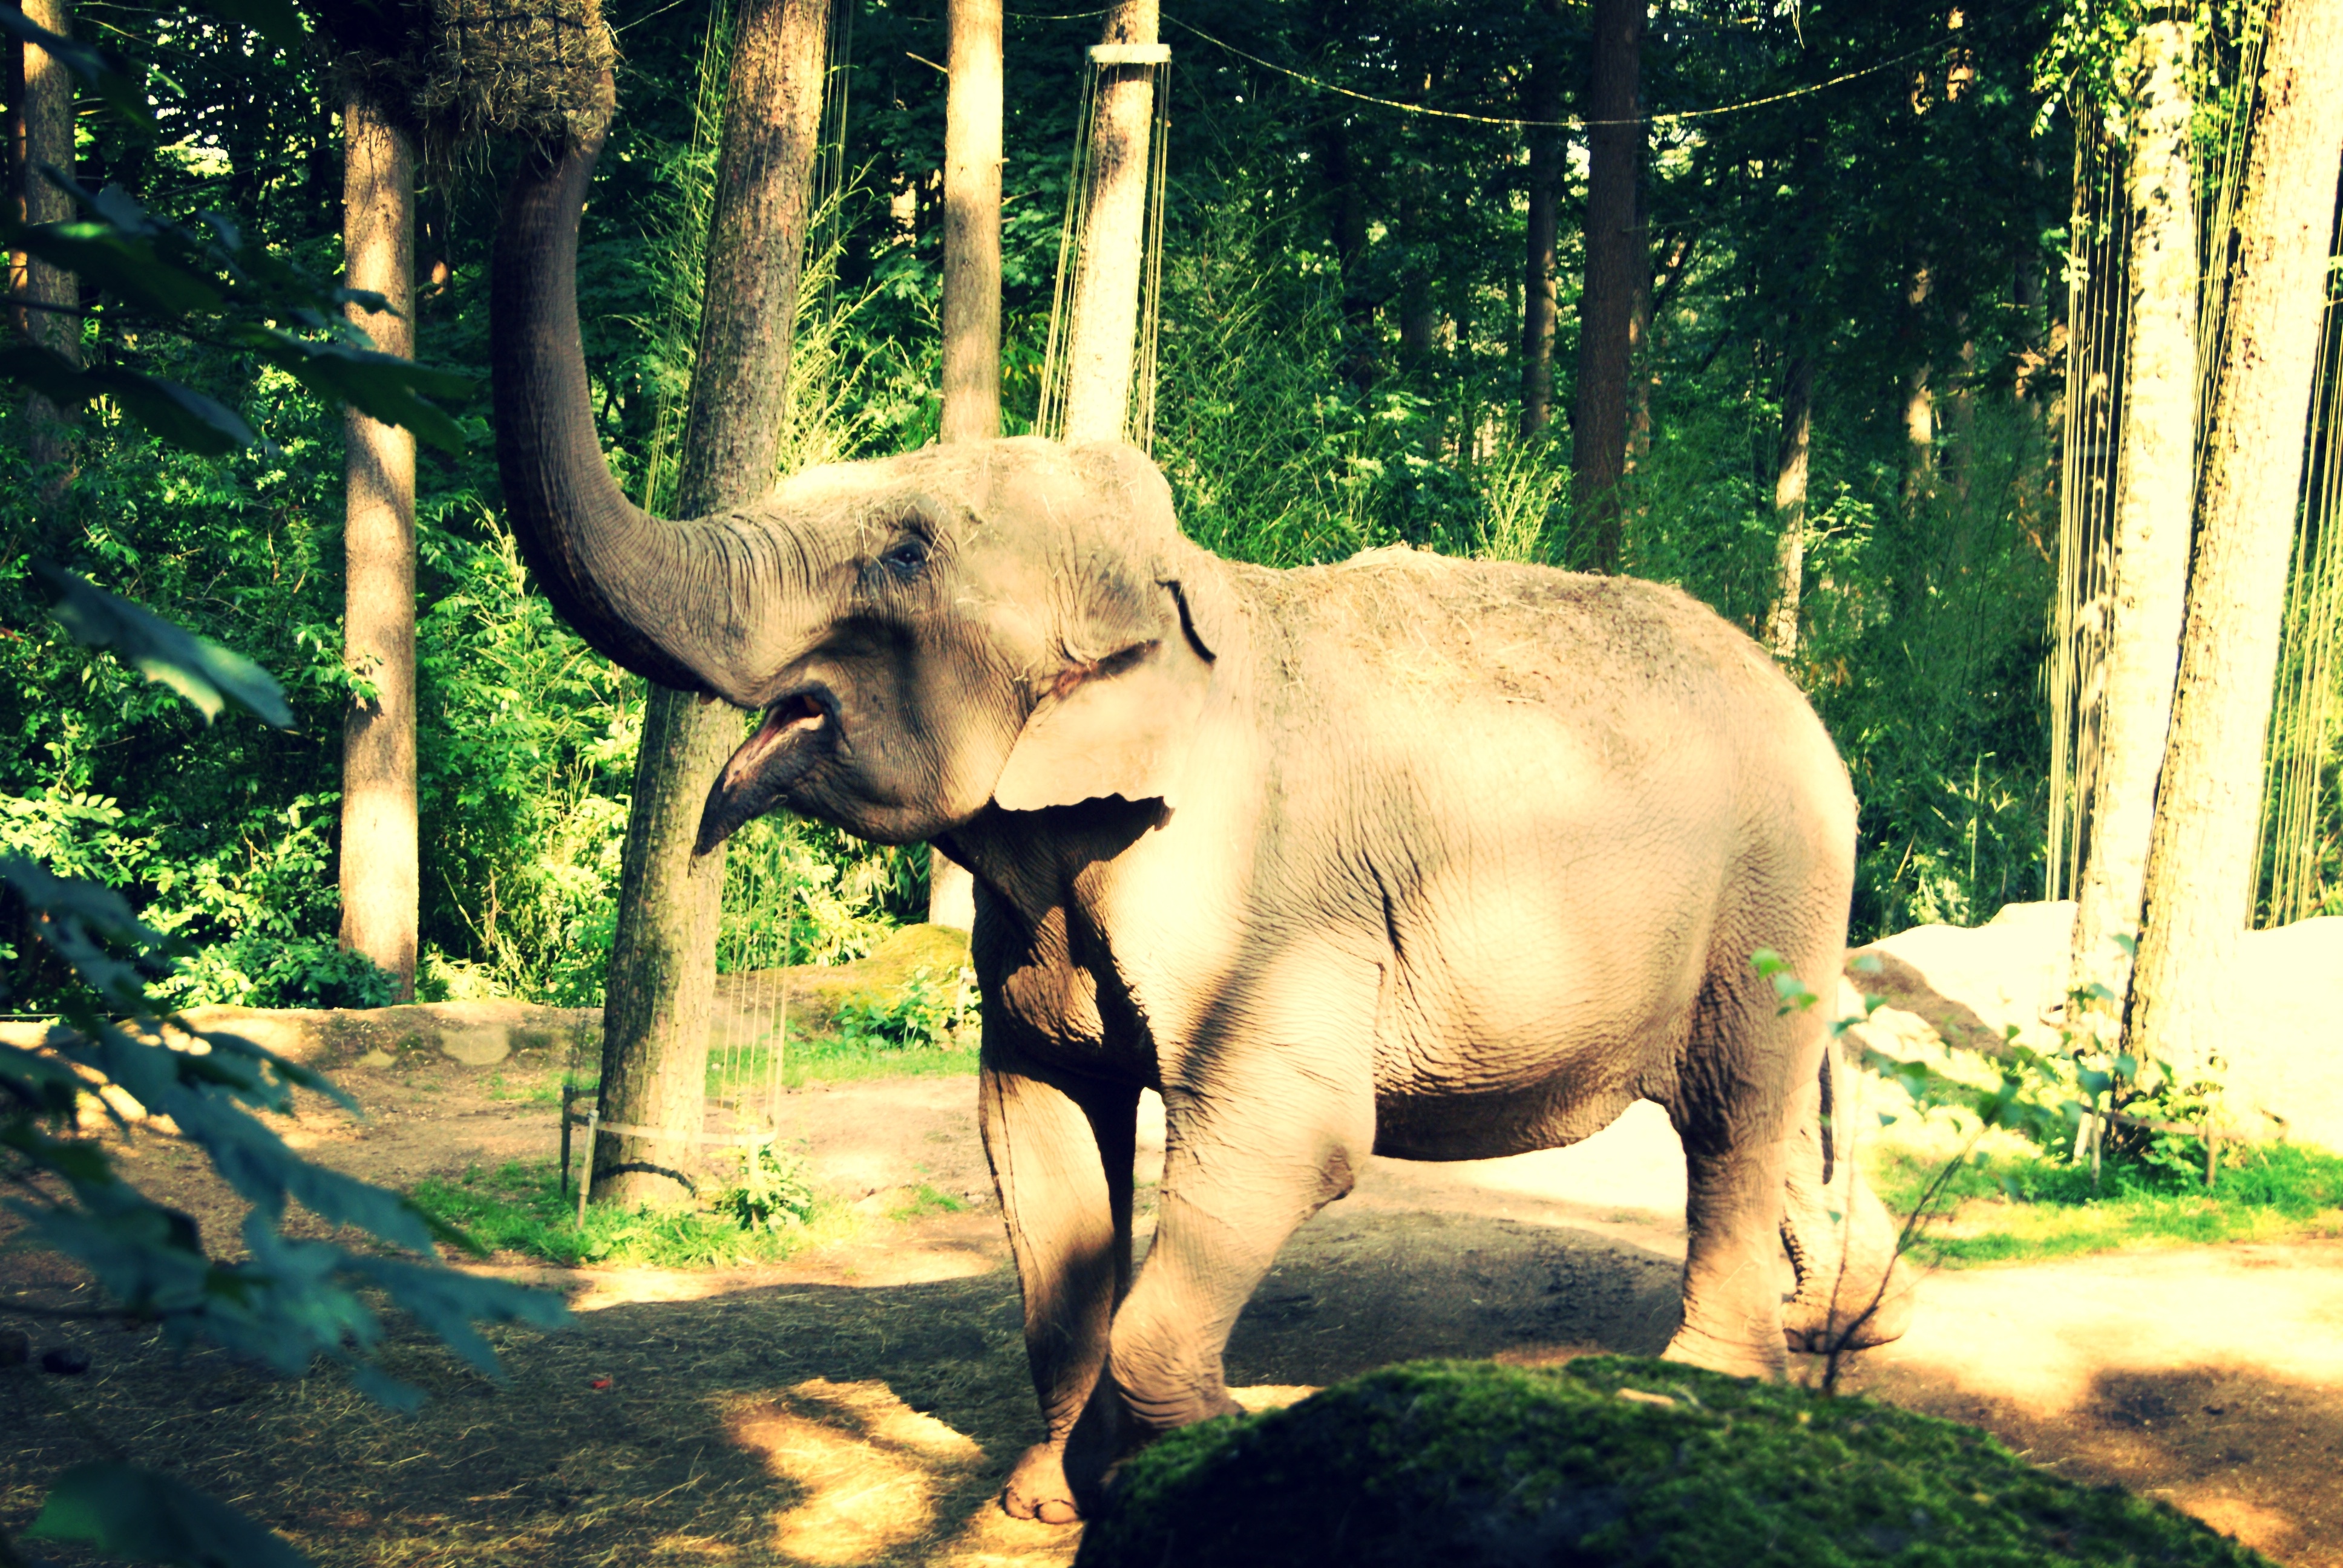
nature, animal, recreation, wildlife, zoo, jungle, mammal, grunge, fauna, elephant, eating, happy, safari, indian elephant, outdoor recreation, elephants and mammoths